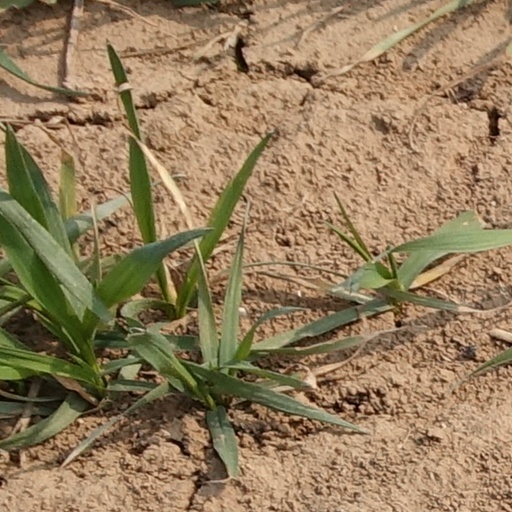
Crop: wheat